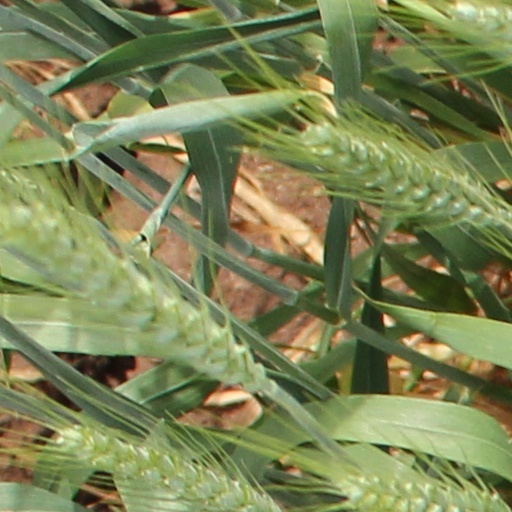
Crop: wheat